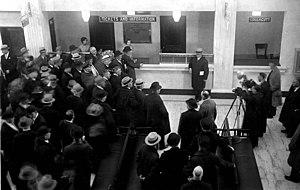
William James Stewart est un homme politique municipal et provincial canadien de l'Ontario. Stewart sert comme député de la circonscription torontoise de Parkdale de 1938 à 1948 et de 1951 à 1959, ainsi que comme 43ᵉ maire de Toronto de 1931 à 1934.